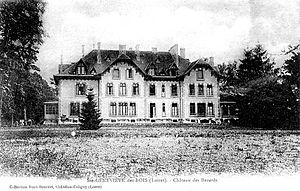
Sainte-Geneviève-des-Bois est une commune française, située dans le département du Loiret en région Centre-Val de Loire.